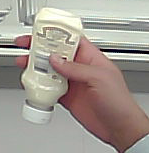
Product: heinz_mayo